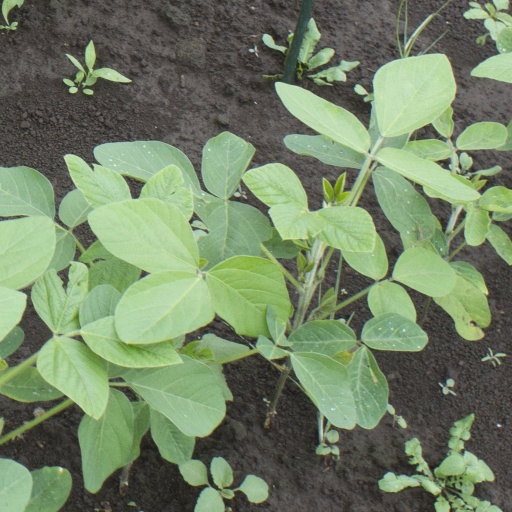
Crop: soybean